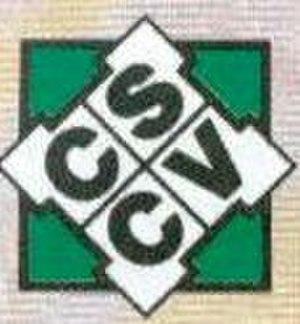
logo de la confédération syndicale du cadre de vie
Consommation Logement Cadre de vie ou CLCV est une association française de consommateurs et d'usagers. Elle est l'une des quinze associations de consommateurs reconnues comme représentatives par les pouvoirs publics en France.